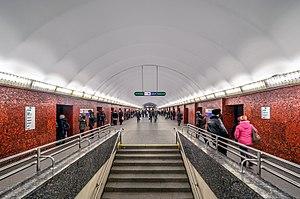
Maïakovskaïa est une station de la ligne 3 du Métro de Saint-Pétersbourg, en Russie. Elle doit son nom à la rue Maïakovski, à proximité, dénommée ainsi d'après le poète Vladimir Maïakovski.